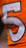
Number: 5